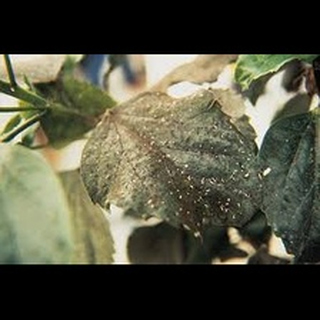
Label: wheat_mite